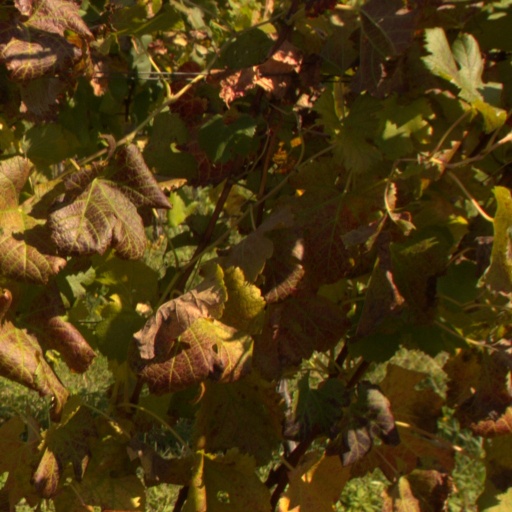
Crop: grape